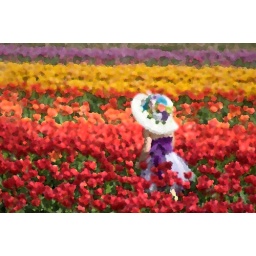
girl in tulip field paint